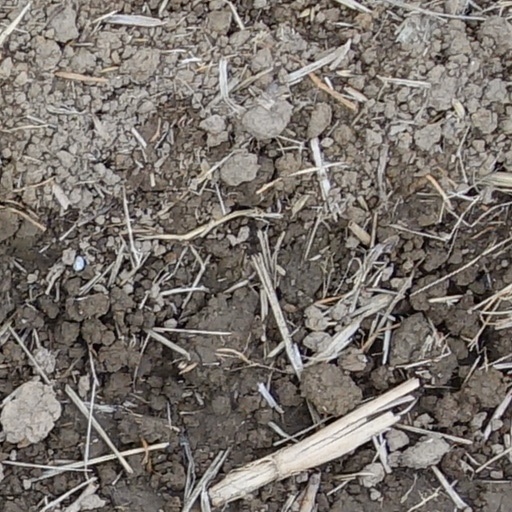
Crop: wheat